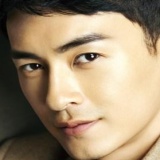
diễn viên Trịnh Nguyên Sướng